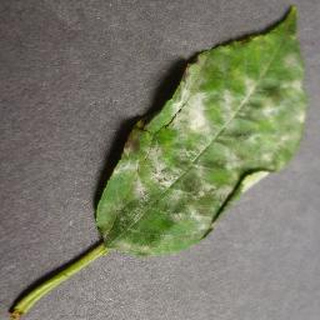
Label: cherry_powdery_mildew